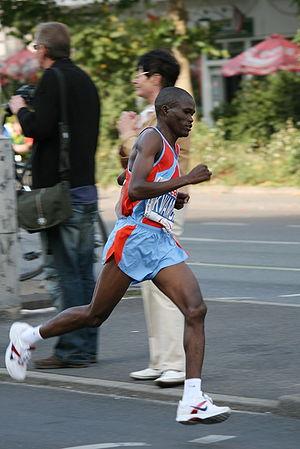
James Kipsang Kwambai est un athlète kényan spécialiste des courses de fond, et notamment du marathon.